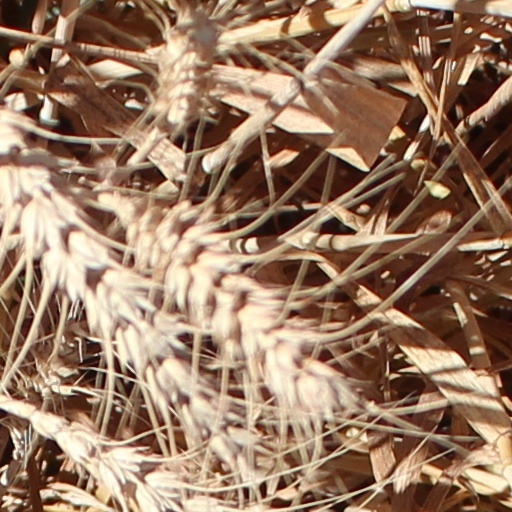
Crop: wheat